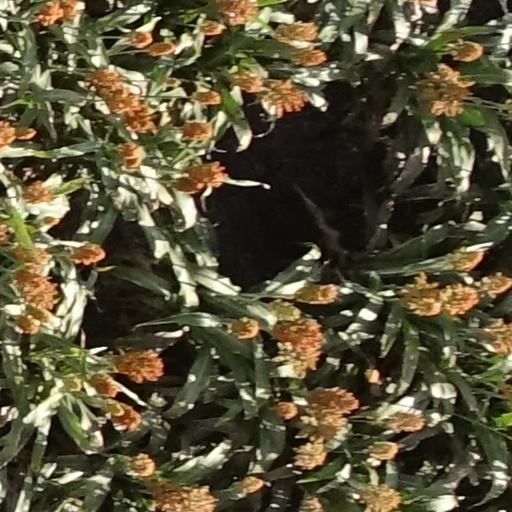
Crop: sorghum